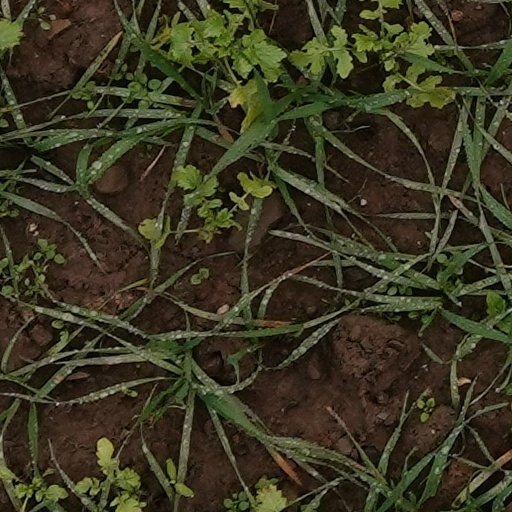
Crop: wheat